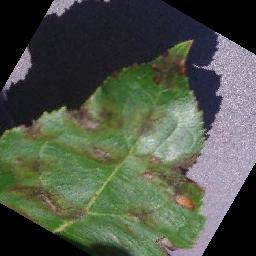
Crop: apple
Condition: scab